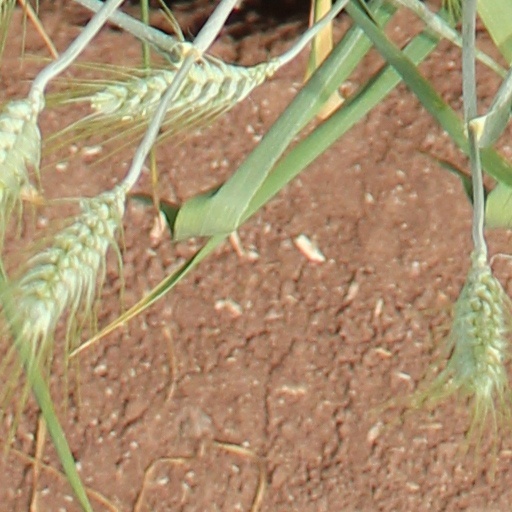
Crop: wheat